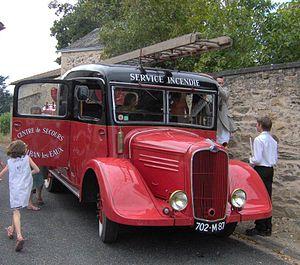
véhicule Laffly BSRC3 de 1938 Collection Vignéras à Châlus
Le Laffly BSRC3 est un camion de la marque Laffly qui fut fabriqué avant guerre, et qui équipa de très nombreuses casernes de Pompiers. La robustesse de l'engin était telle, que certains modèles roulaient encore dans les années 1970.
Châlus est une commune française située dans le département de la Haute-Vienne, en région Nouvelle-Aquitaine. Localisée au sud-ouest de Limoges et au nord-est de Périgueux, elle appartient au Limousin historique. Elle est connue pour être le lieu où le roi d'Angleterre Richard Cœur de Lion fut mortellement blessé en 1199.